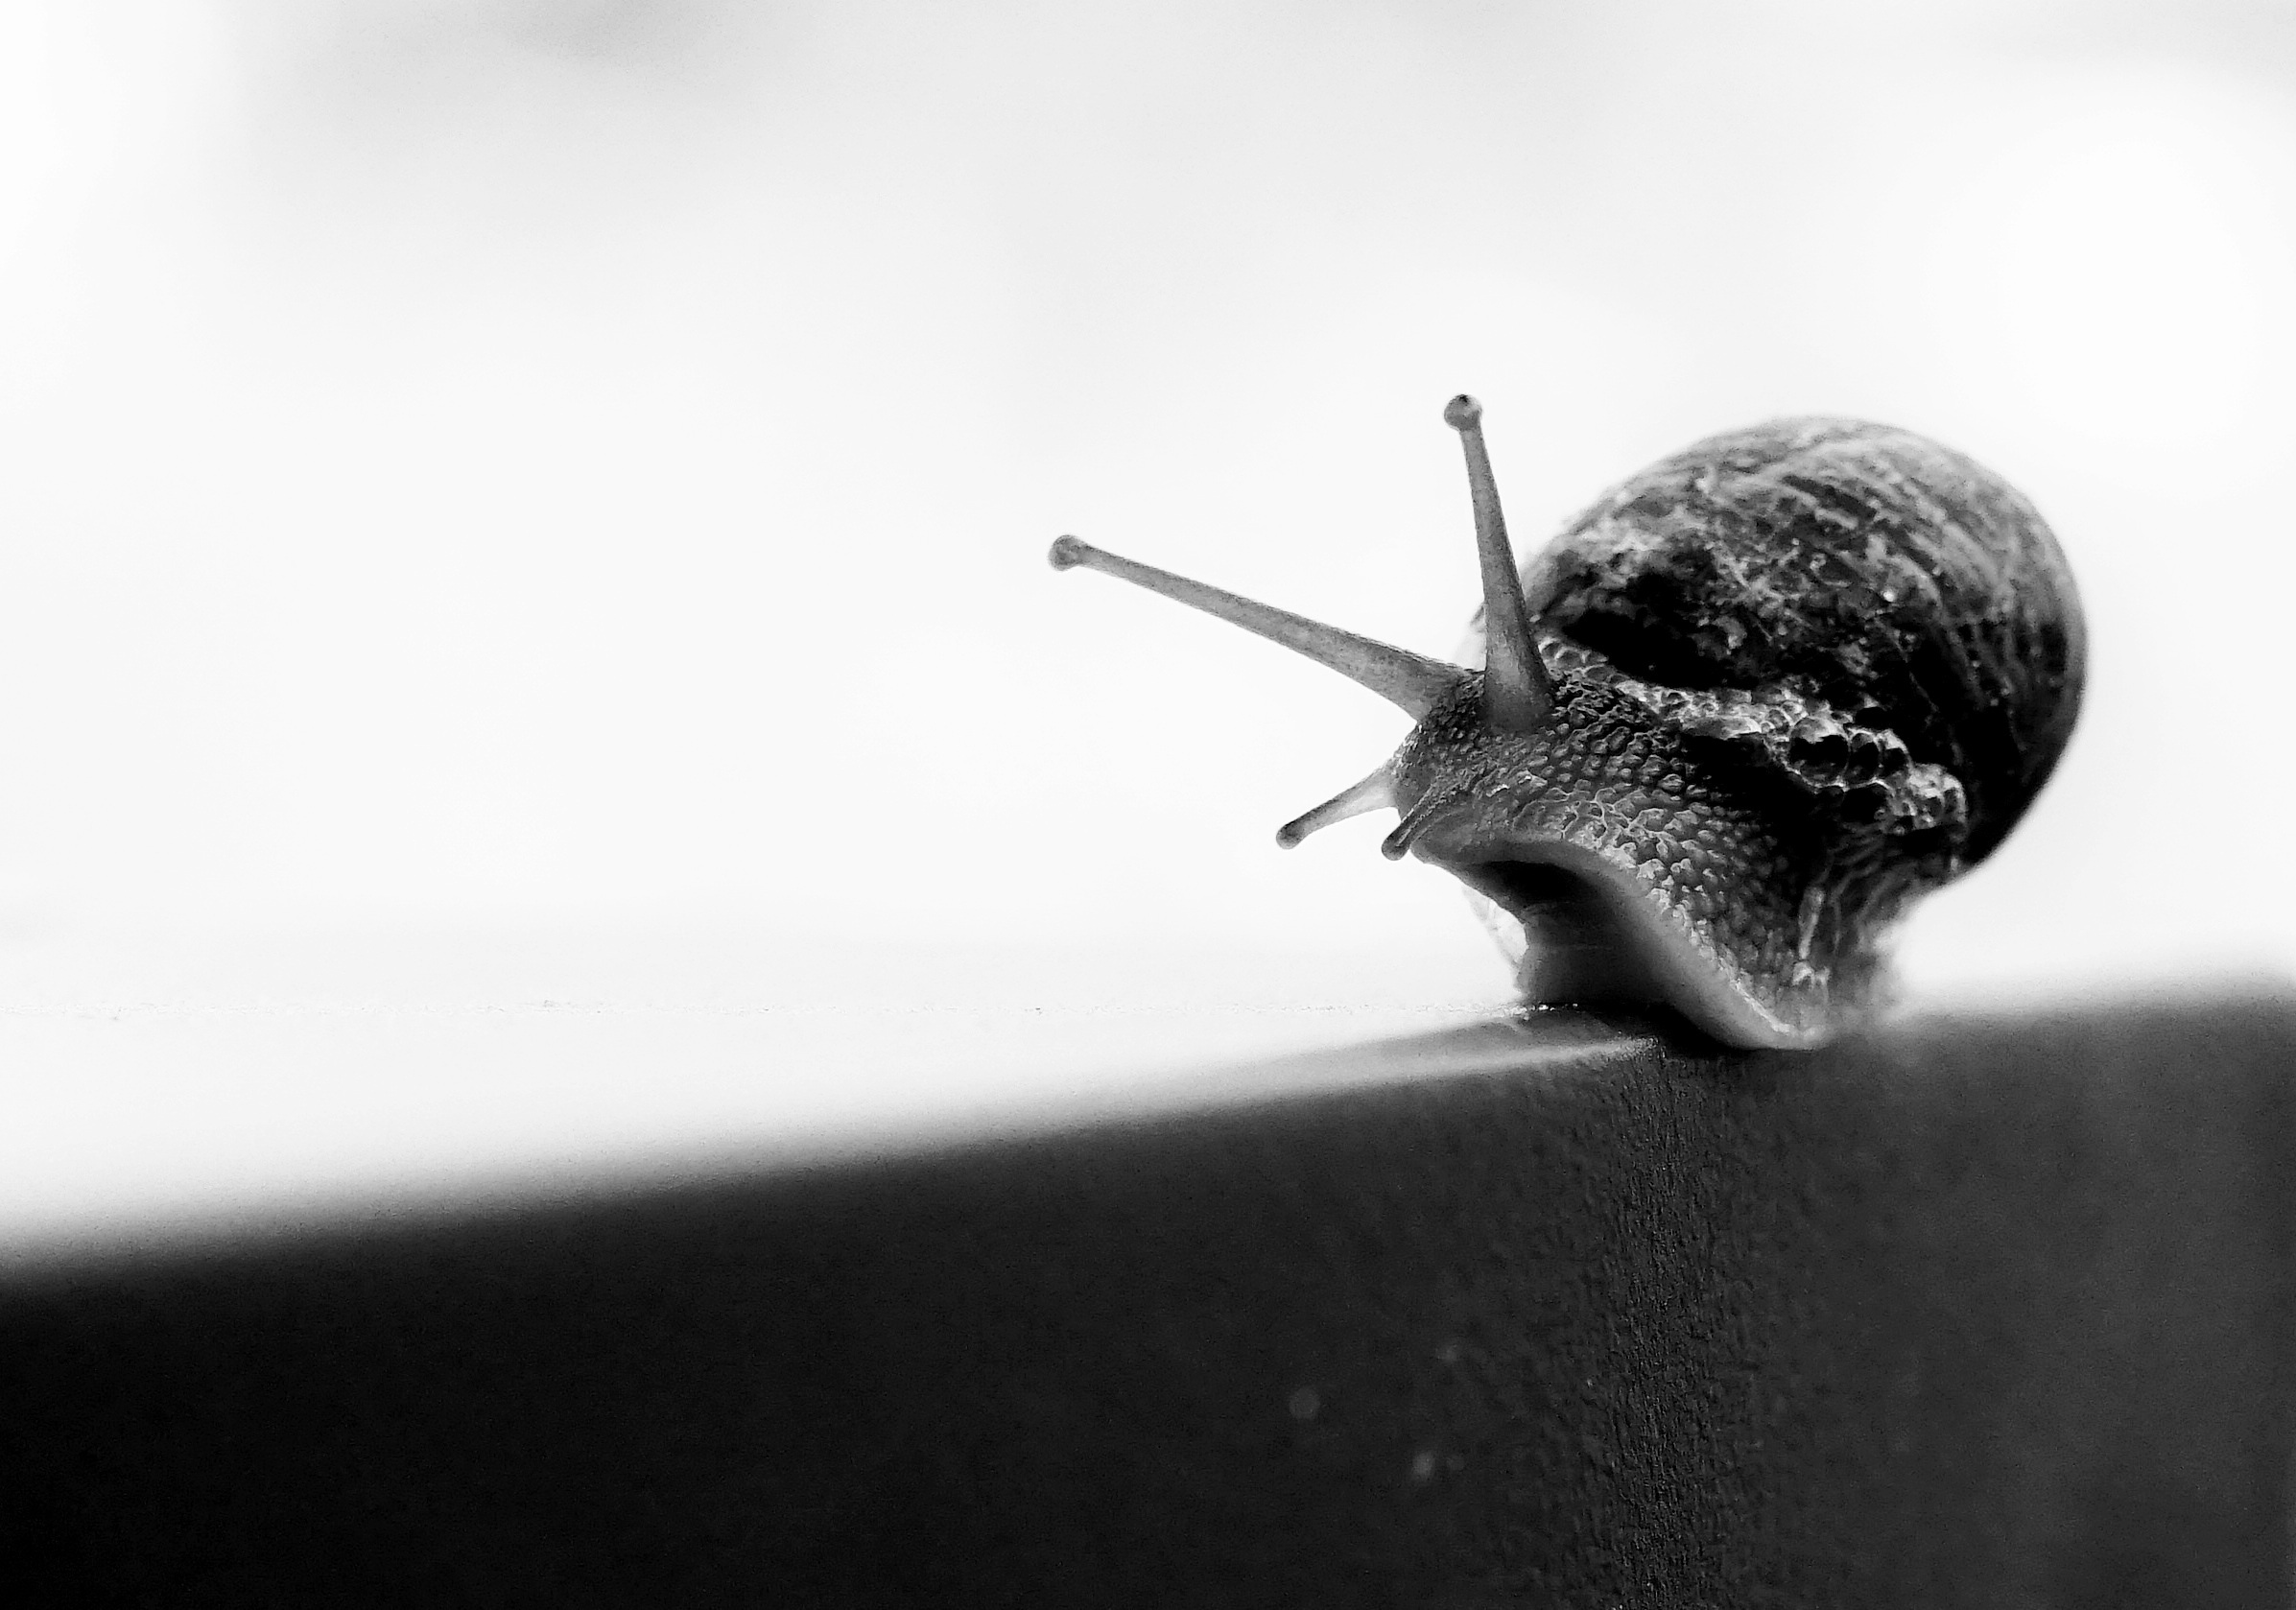
hand, black and white, white, photography, black, monochrome, invertebrate, close up, snail, slime, slow, macro photography, monochrome photography